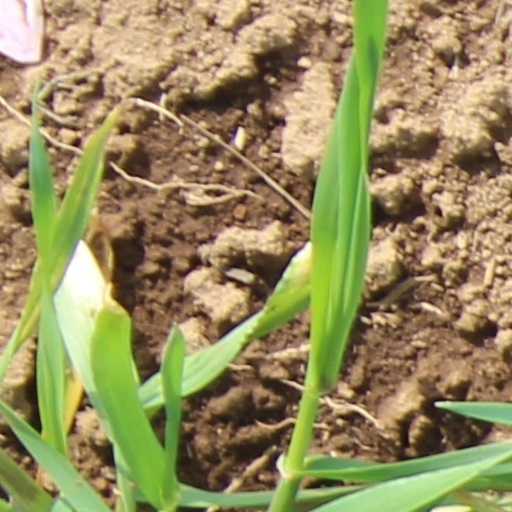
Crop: wheat